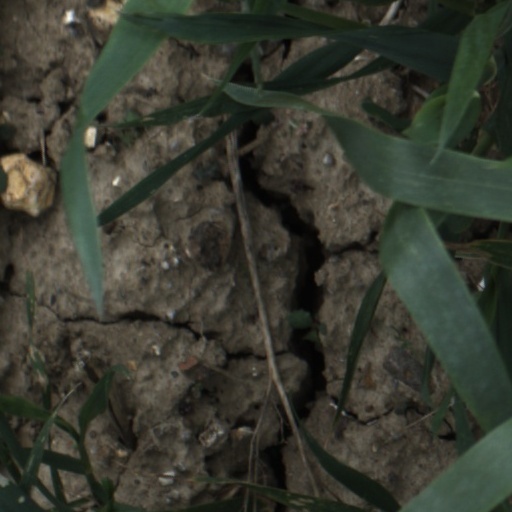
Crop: wheat